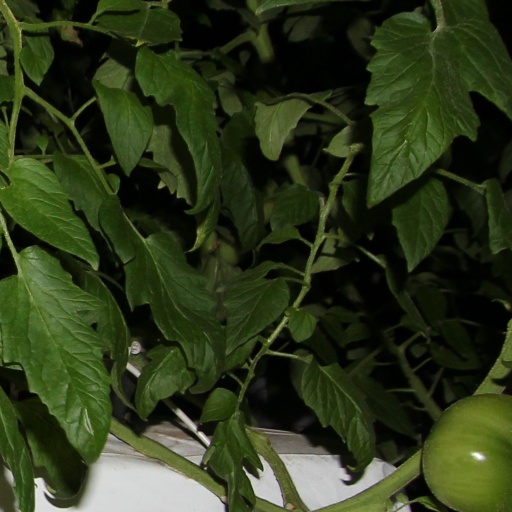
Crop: tomato